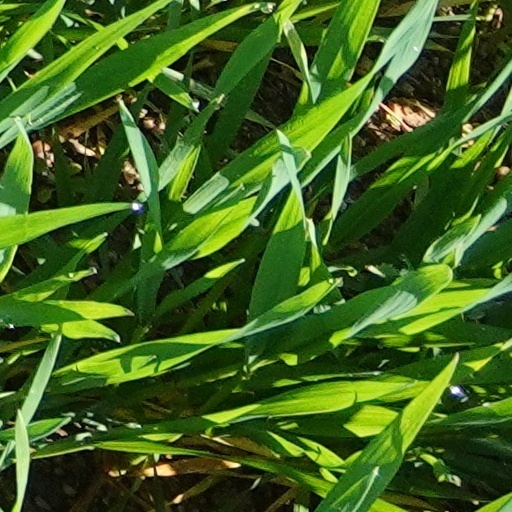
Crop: wheat